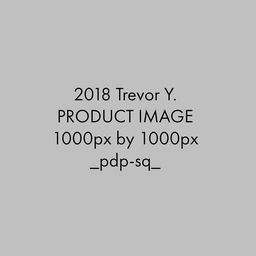
Label: paper